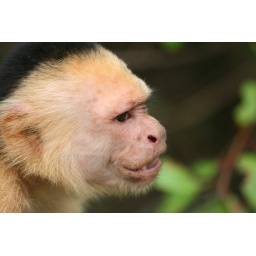
We saw these white face monkeys on a River tour in Costa Rica. it was pretty cool!